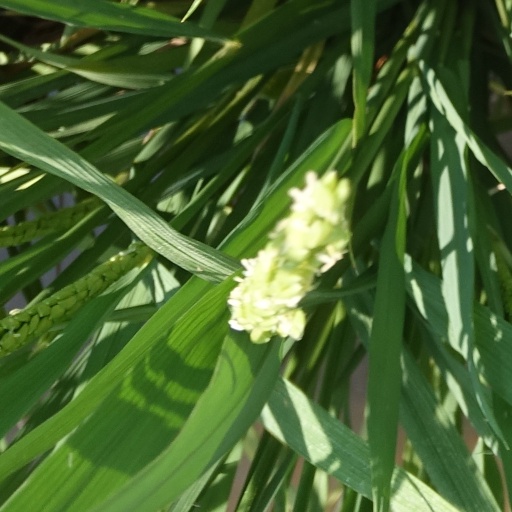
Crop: rice